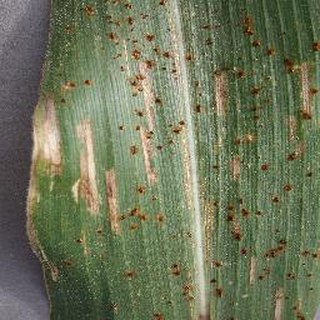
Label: corn_cercospora_leaf_spot